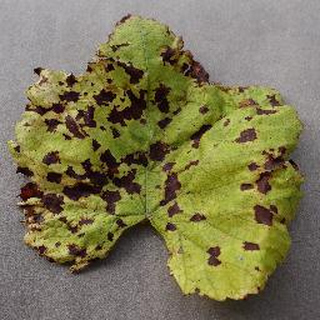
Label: grape_leaf_blight